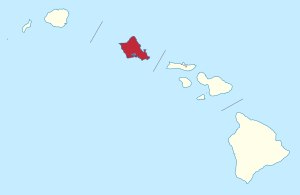
Honolulu County
Honolulu Countys placering i Hawaii
Honolulu County er et county af i alt fem i den amerikanske delstat Hawaii.